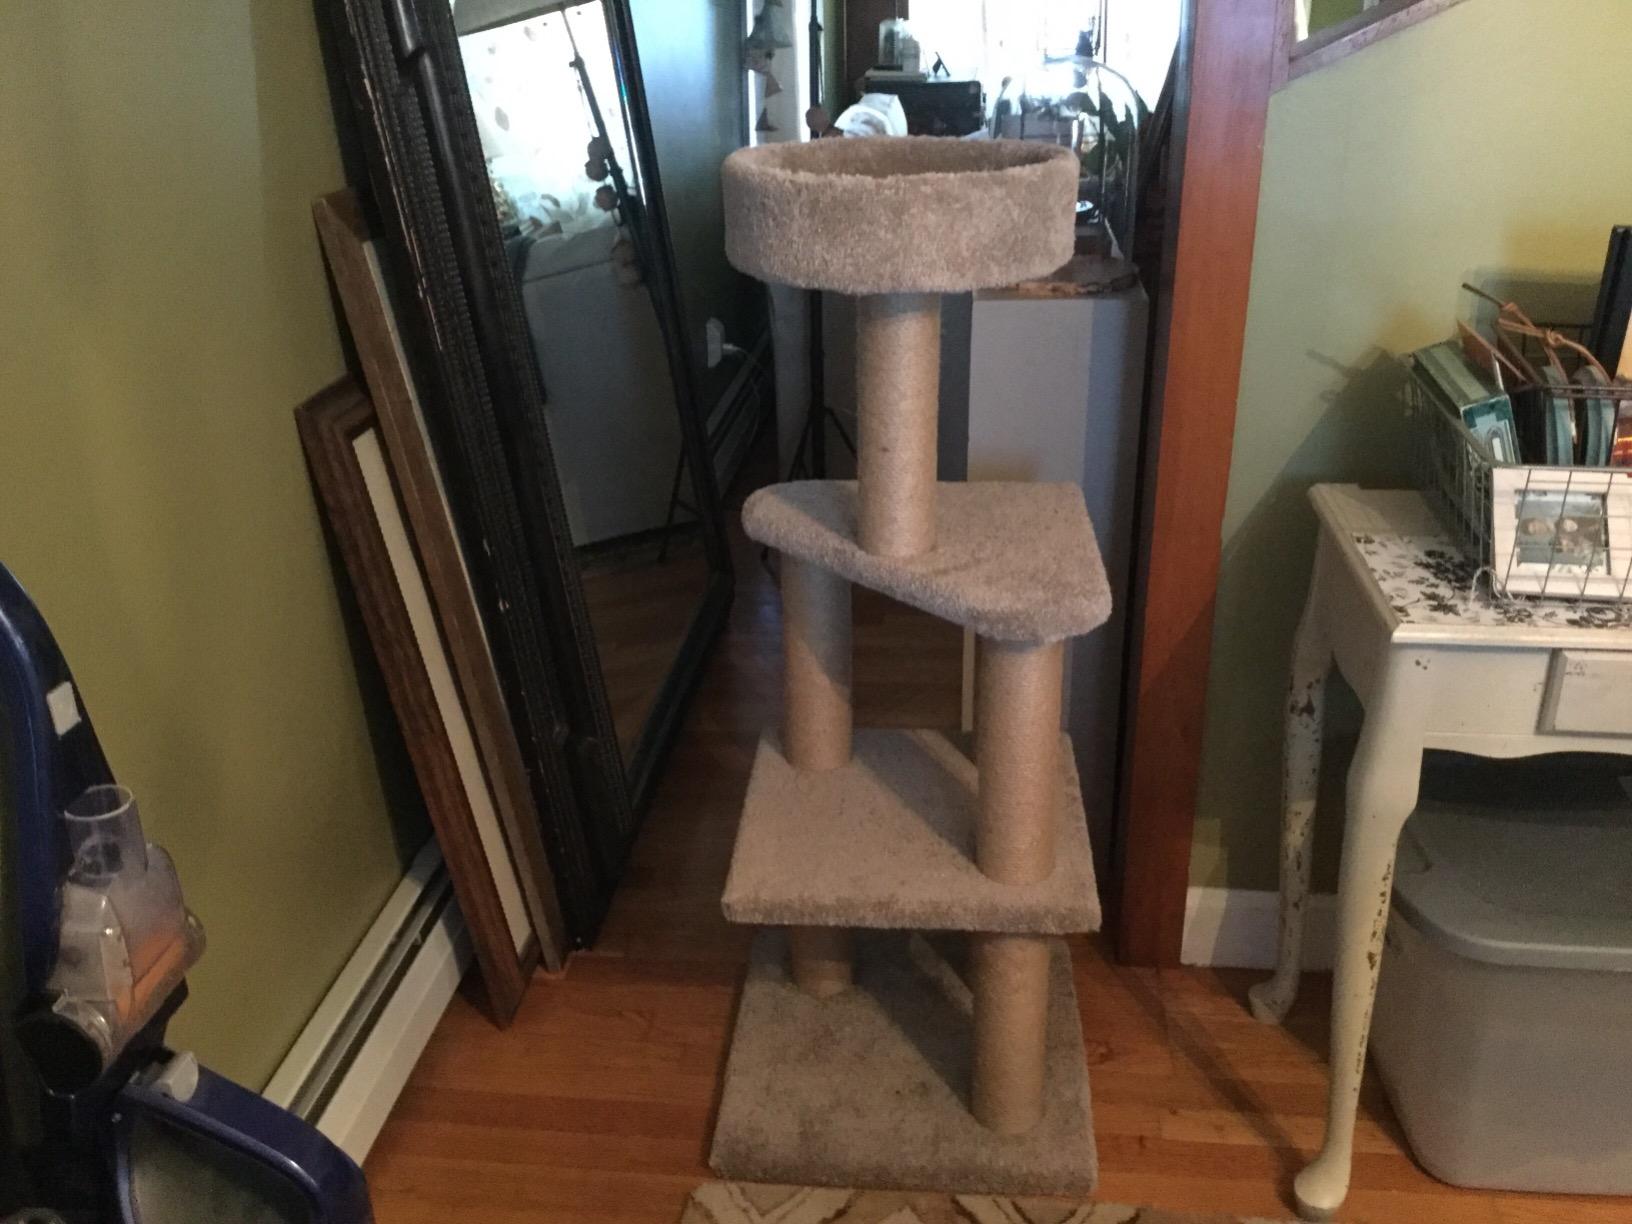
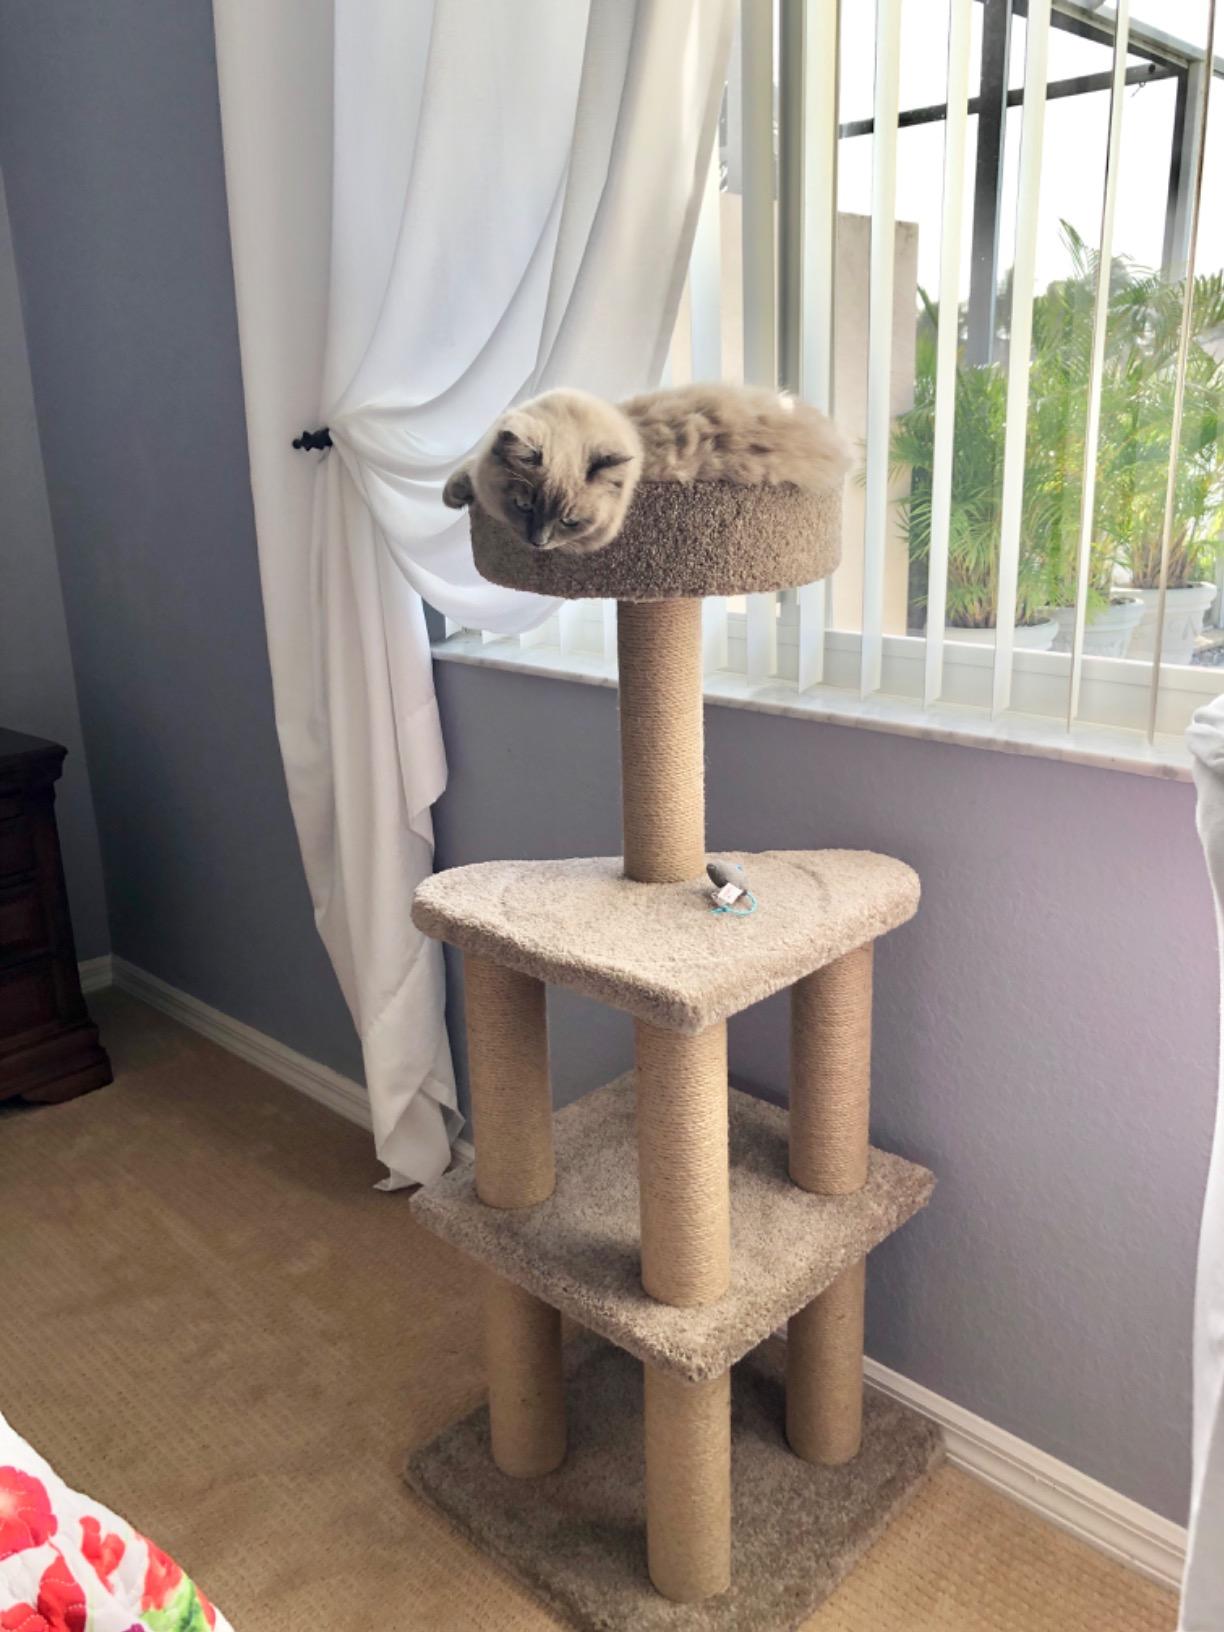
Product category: items_cat tree
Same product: yes